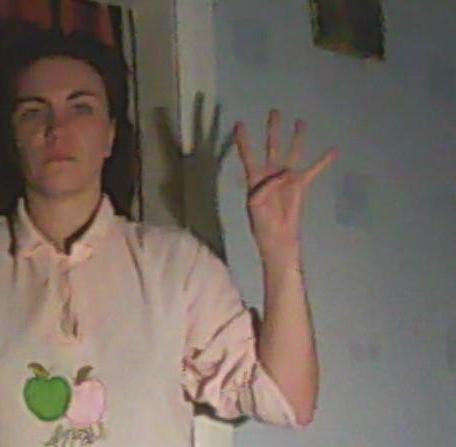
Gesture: four